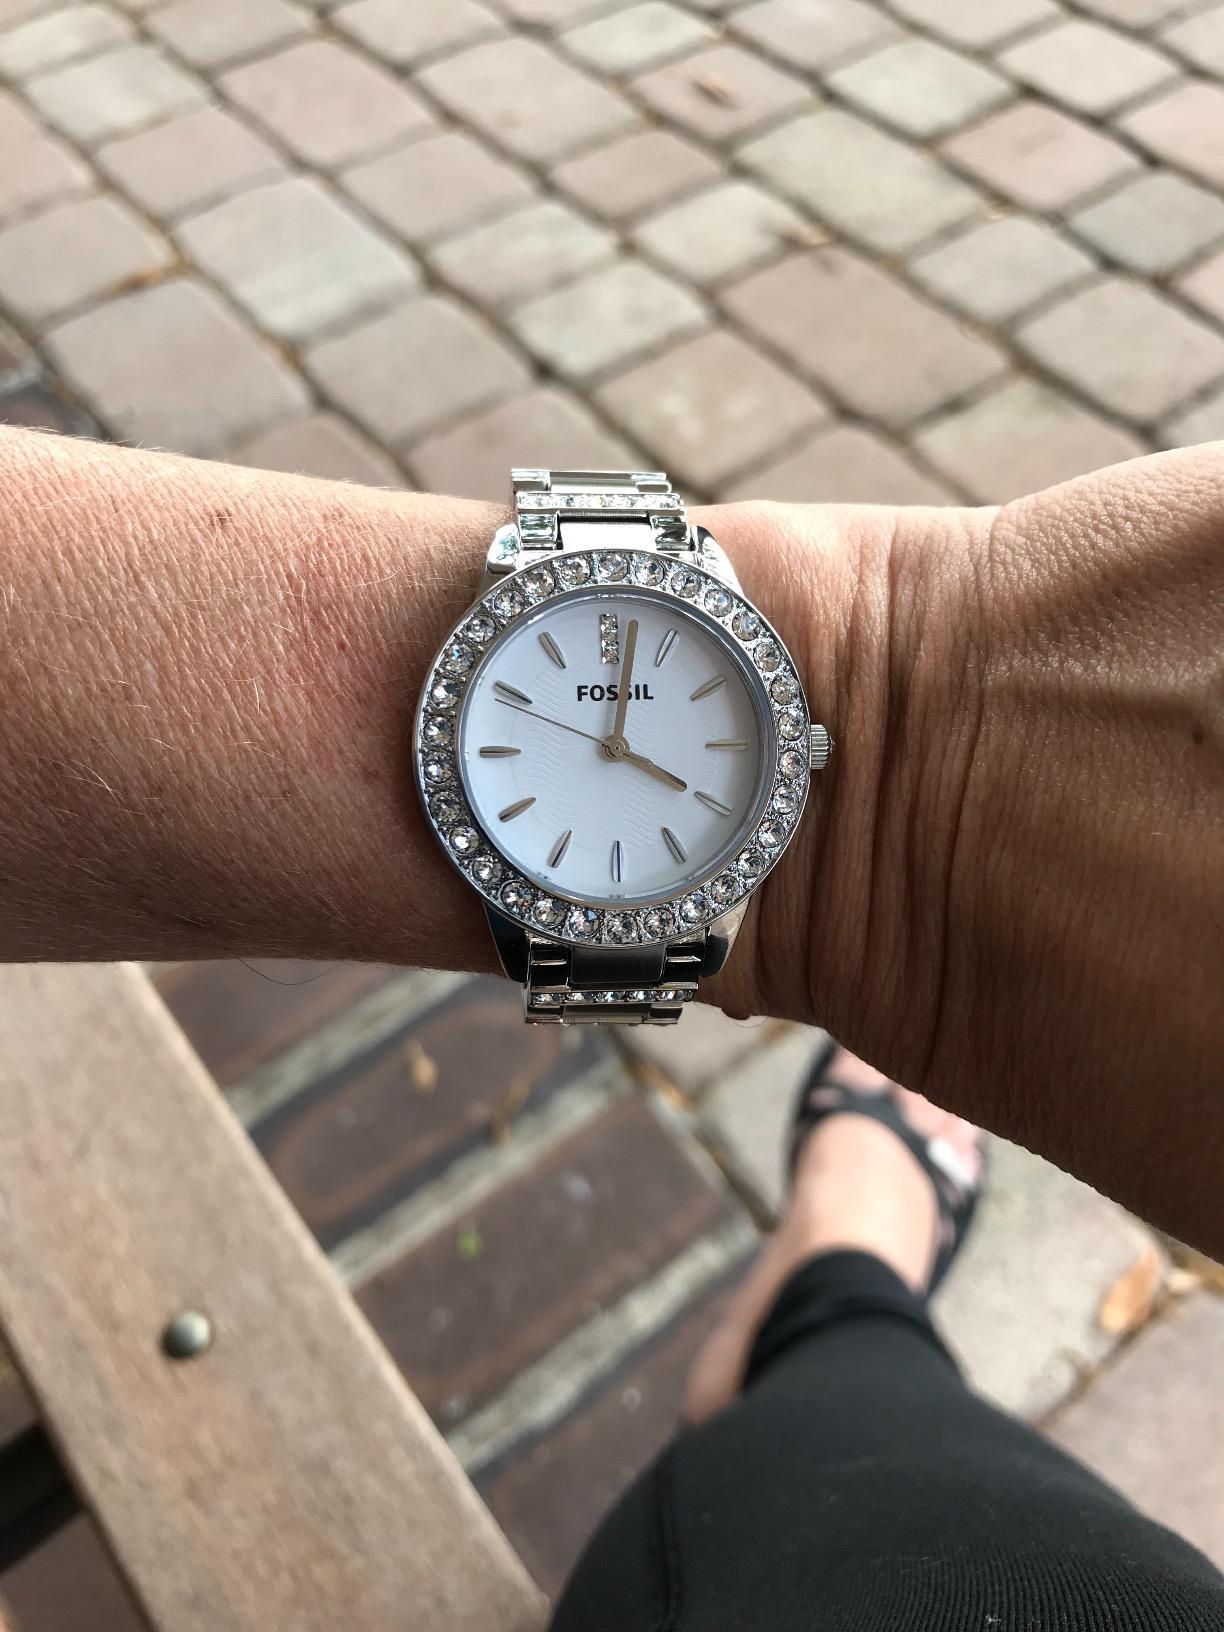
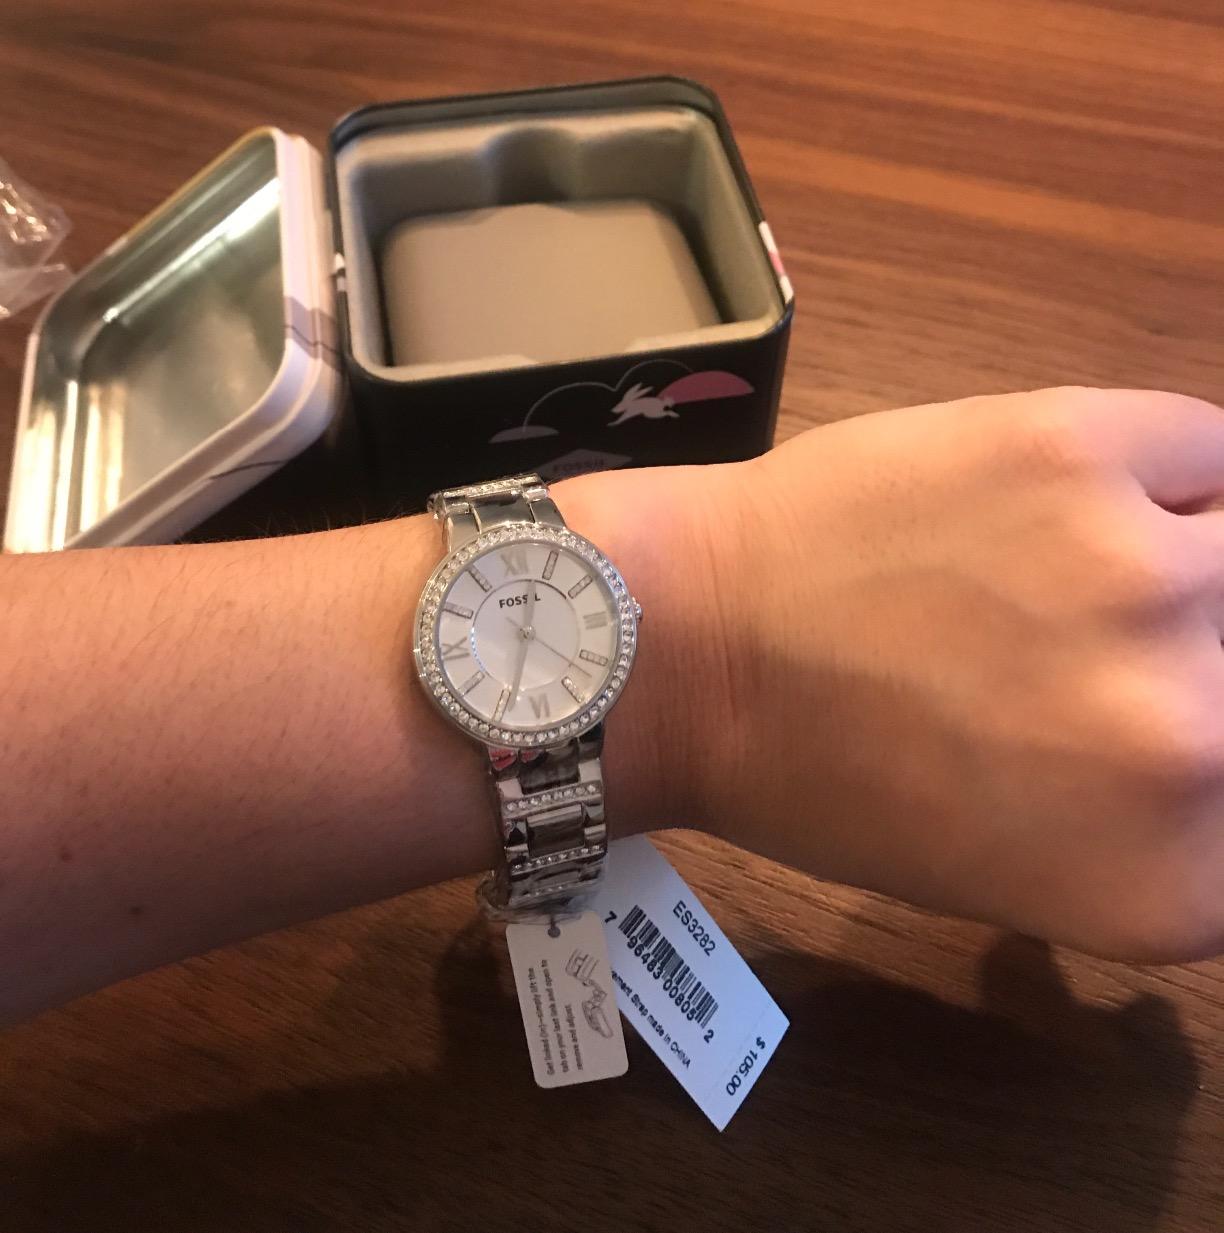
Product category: accessories_watch
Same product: no